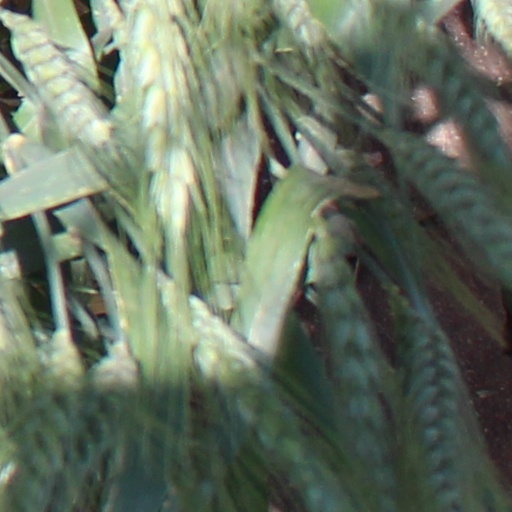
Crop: wheat